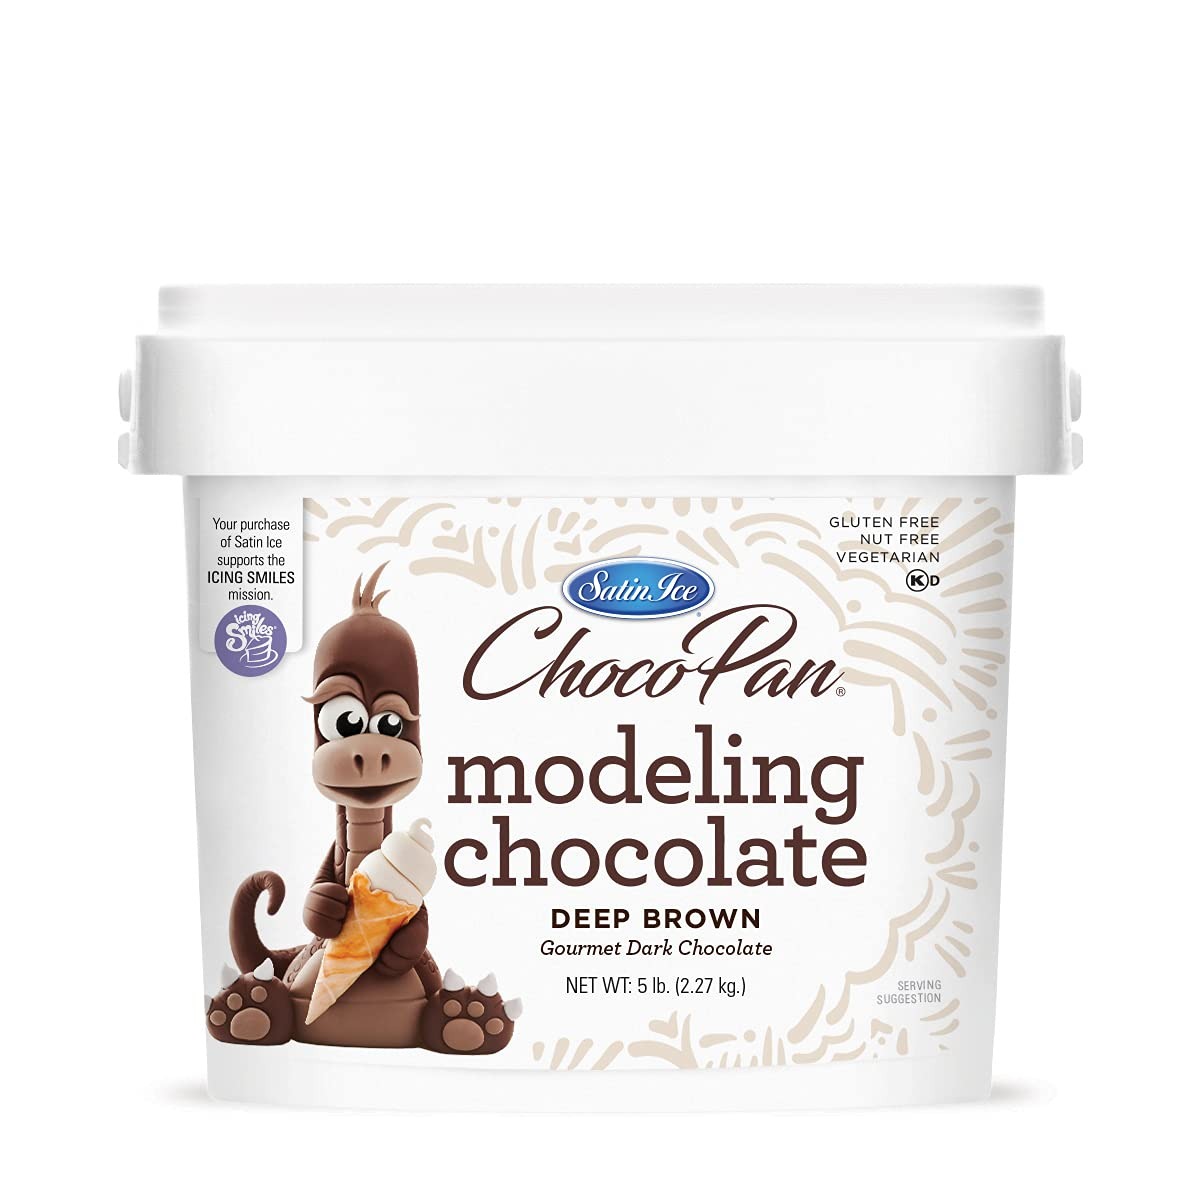
Item Name: Satin Ice ChocoPan Deep Brown Modeling Chocolate (5 Pounds) For Cake Decorating
Bullet Point 1: SUMMER/WARMER: Product will be softer. Knead oils back in if separated. WINTER/COOLER: Product will be firm. Microwave in 5 second intervals if too firm.
Bullet Point 2: DELICIOUS CHOCOLATE FLAVOR: ChocoPan Products Are Made With Real Chocolate; Gluten-Free, Nut-Free, Vegetarian, Kosher Dairy
Bullet Point 3: WORKABILITY: Allows for seamless blending and smoothing, which makes it ideal for sculpted cakes, modeling figurines, and creating toppers.
Bullet Point 4: FEATURES: Sets But Remains Soft & Pliable, Rolls thin without tearing, Can be reworked when warmed, Smooth and consistent texture, Chocolate/Oil based, Medium Sheen Finish
Bullet Point 5: FINISH: Gives your creations a medium, sheen finish; ChocoPan colors can be mixed together, just like fondant.
Product Description: ChocoPan Chocolate Fondant is a professional-grade sculpting medium, with superior workability and a premium chocolate taste. Designed with the cake artist in mind, ChocoPan Chocolate Fondant is firm, yet malleable, allowing cake decorators to explore their talent and push the creative envelope. ChocoPan Chocolate Fondant allows for seamless blending and smoothing, which makes it ideal for sculpted cakes, modeling figurines, and creating toppers. Because chocolate fondant has an oil base, the product can be worked and reworked over long periods of time. The oil base also makes the product sensitive to heat so it must be worked with in cool, dry conditions and kept out of direct sunlight and heat. Uses: Model, Sculpt & Shape Features: Sets firm but remains pliable, Can be reworked when warmed, Smooth and consistent texture, Chocolate/Oil based, Medium Sheen Finish Taste: Delicious Chocolate Flavor Nutrition: Gluten Free, Nut Free, Vegetarian, Kosher Dairy *ChocoPan by Satin Ice Chocolate Fondant is the same formula and flavor as the Original ChocoPan Chocolate Fondant that you know and love.
Value: 80.0
Unit: Ounce

Price: 61.095